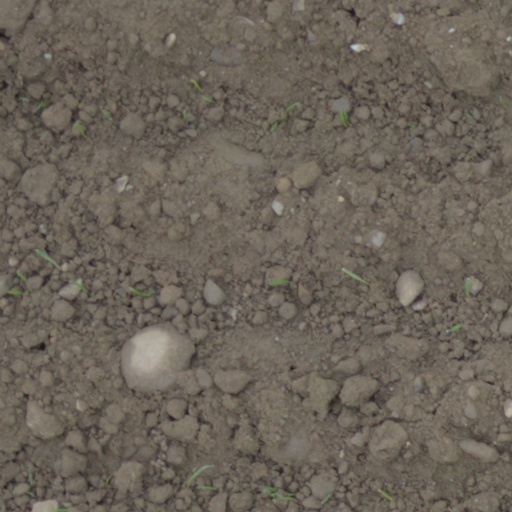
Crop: wheat